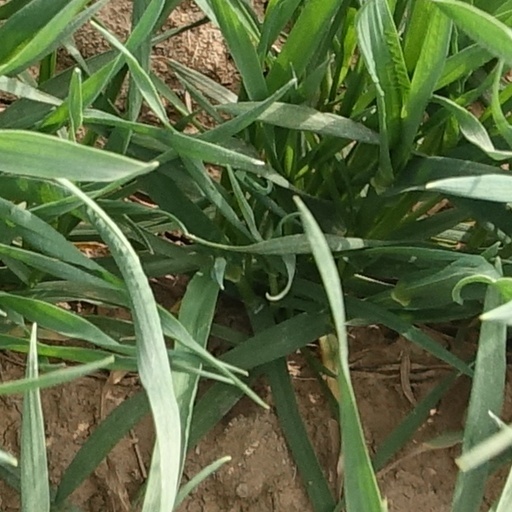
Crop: wheat